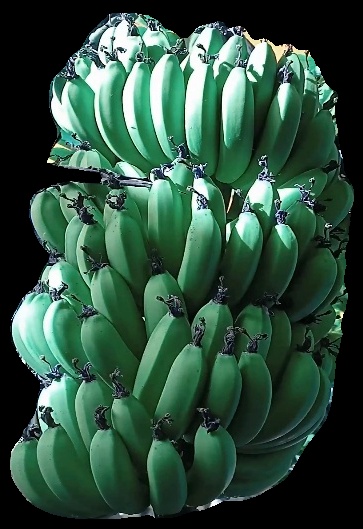
Variety: pachbale
Grade: grade1